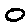
Label: 0